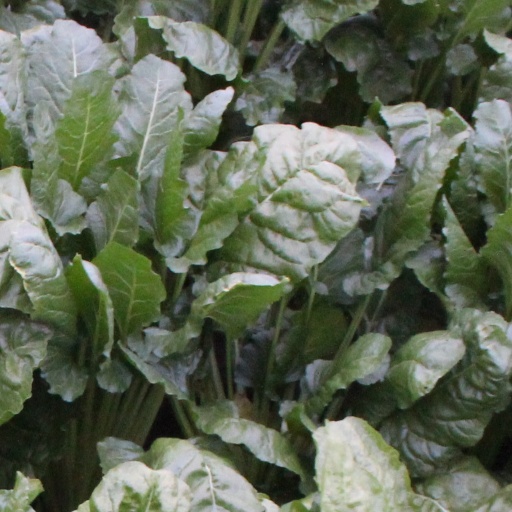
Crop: sugar beet